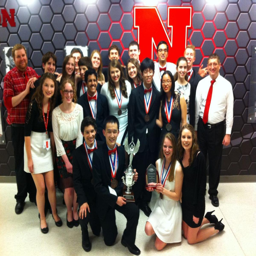
third time 's the charm for team